Renée Björling

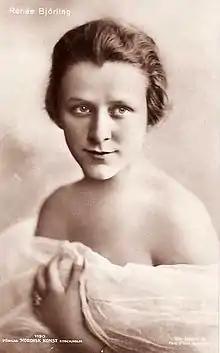

Renée Björling (10 July 1898 – 4 March 1975) was a Swedish film actress. She was born in Lovö, Sweden and died in Täby.